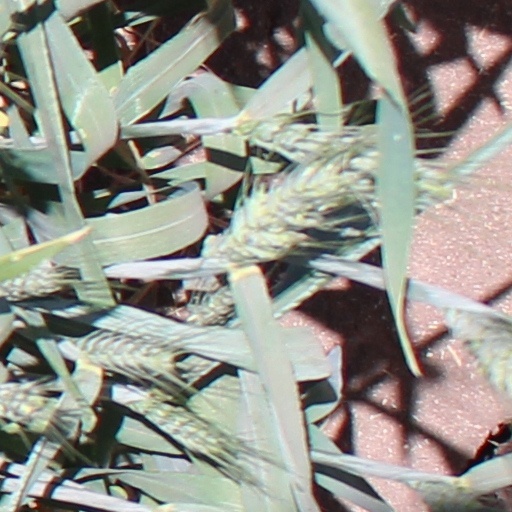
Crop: wheat